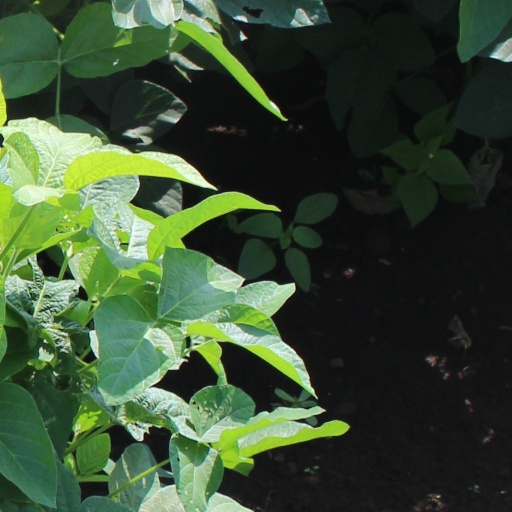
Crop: soybean